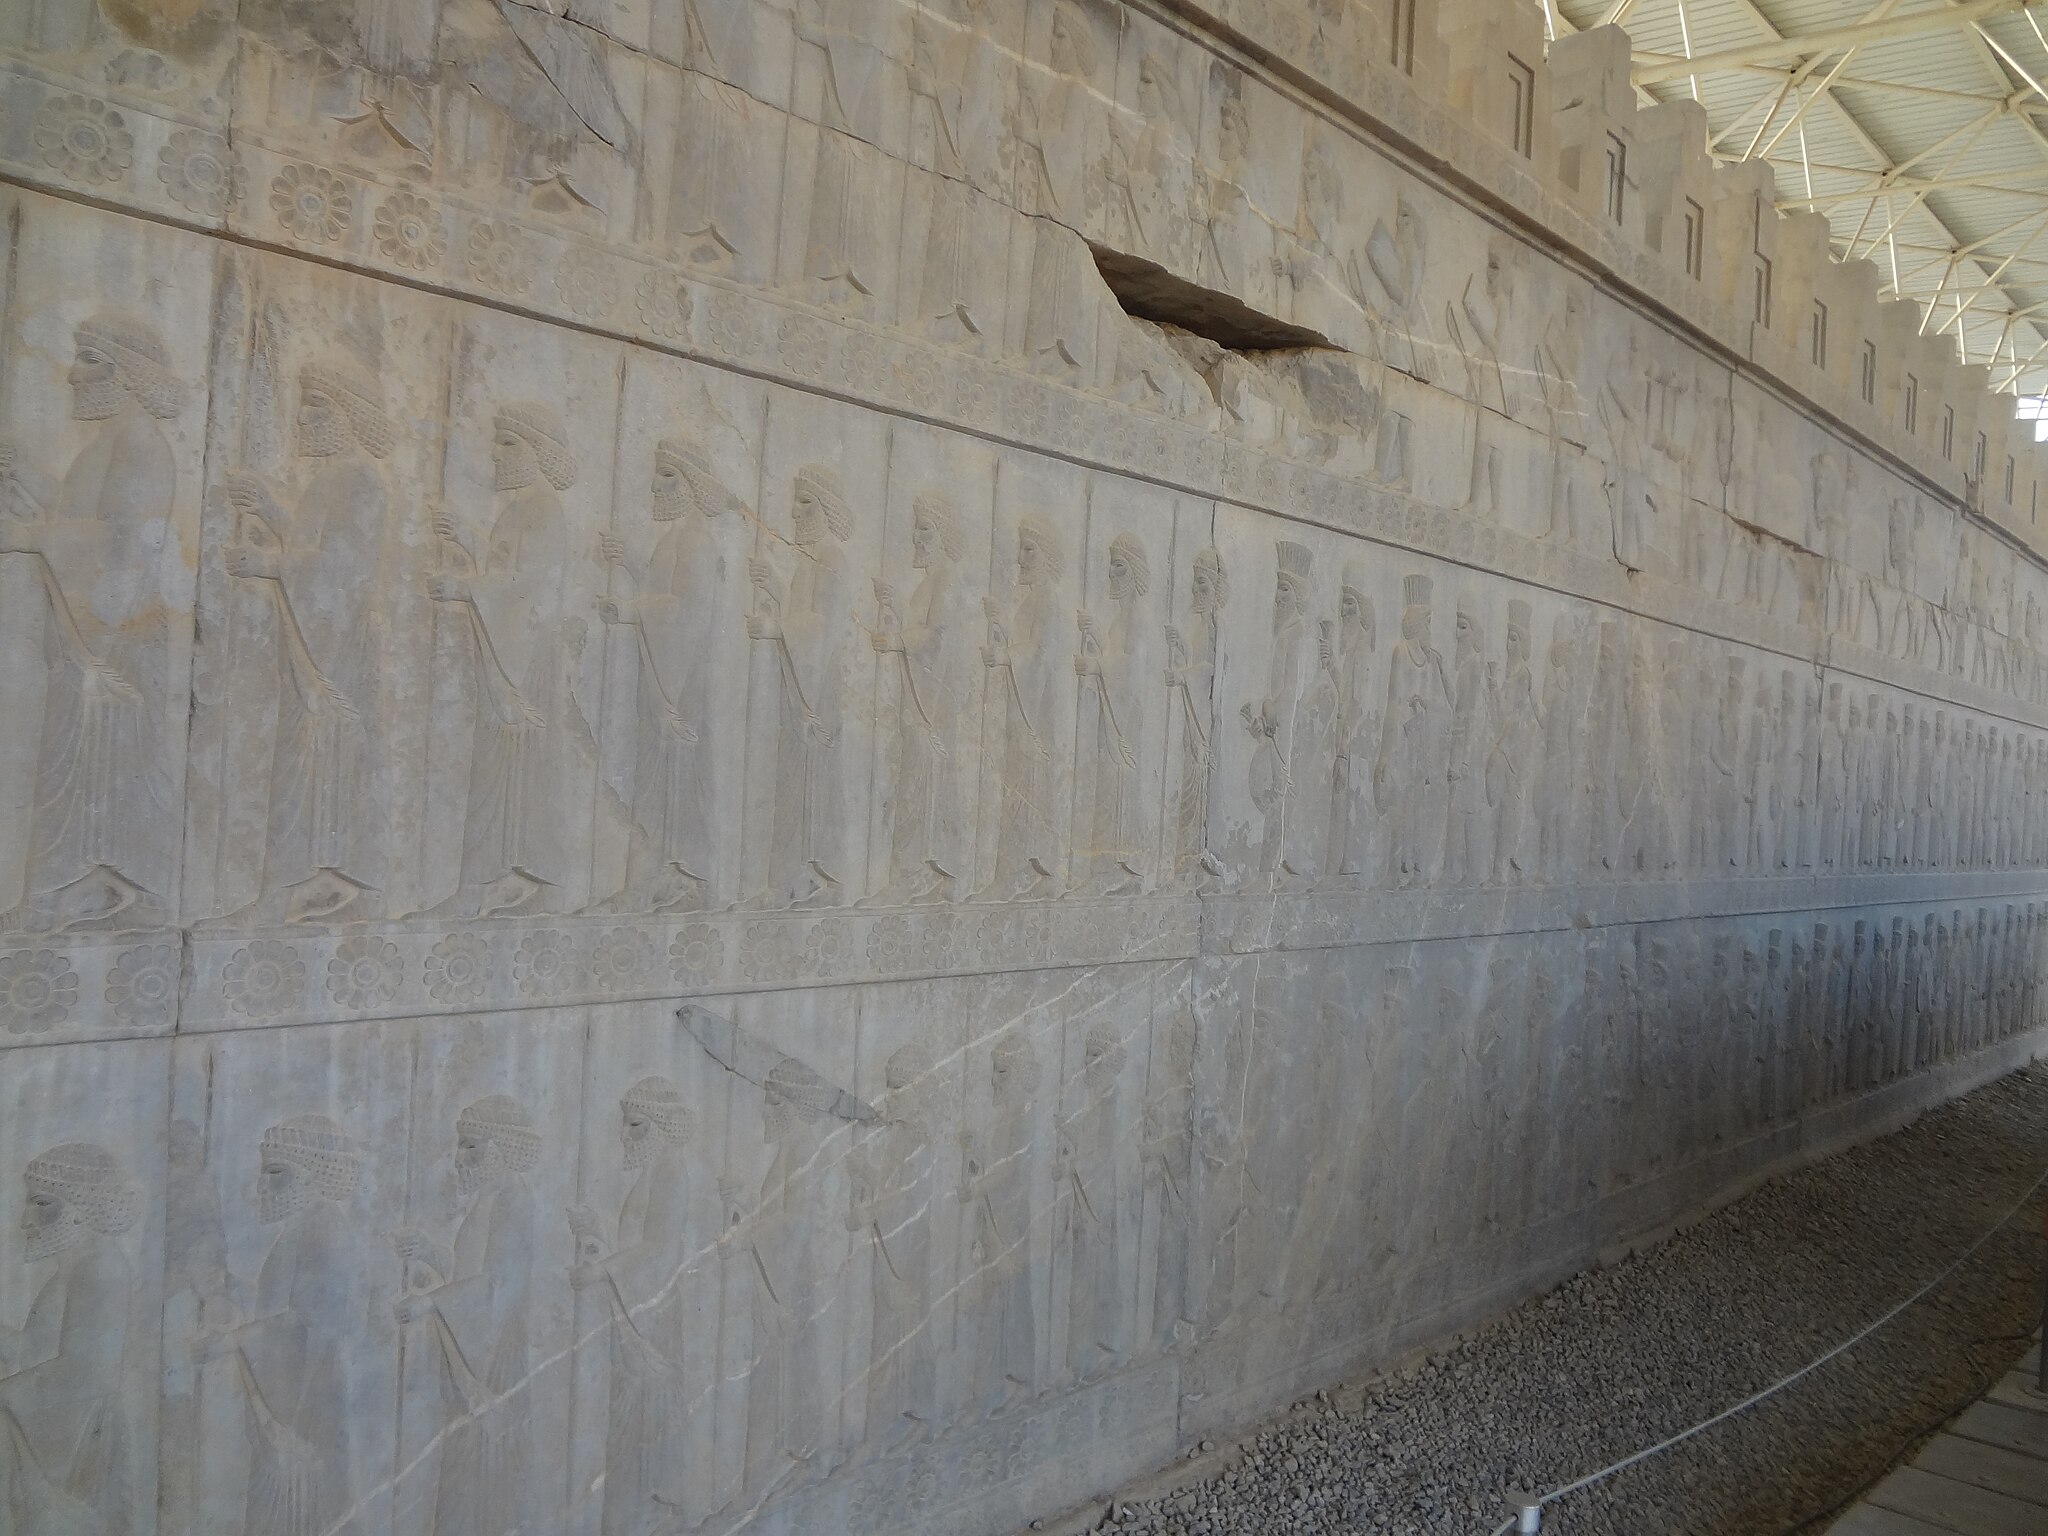
Title: سربازان
Date: 2014-07-10 06:56:27
Categories: Self-published work, Cultural heritage monuments in Iran with known IDs, Uploaded via Campaign:wlm-ir, Images from Wiki Loves Monuments in Marvdasht, 2014 in Persepolis, Iran photographs taken on 2014-07-10, Images from Wiki Loves Monuments 2020, Images from Wiki Loves Monuments 2020 in Iran, Achaemenids warriors, Reliefs of Susian guards in Persepolis, Apadana eastern stairs